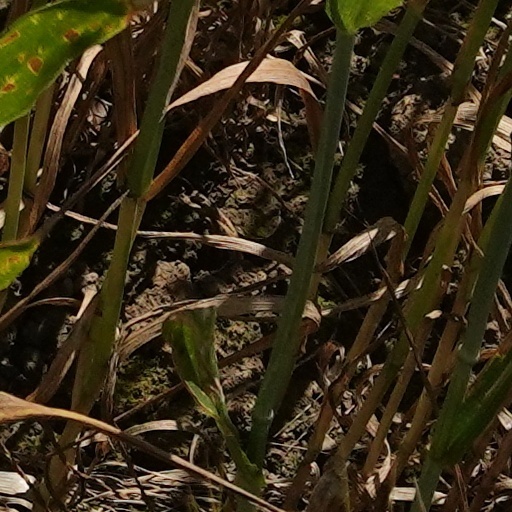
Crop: wheat